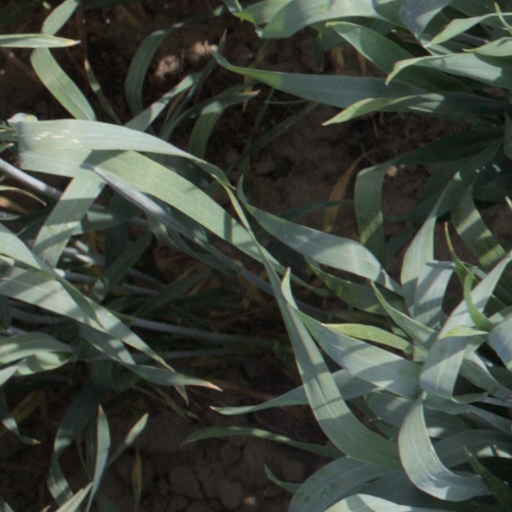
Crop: wheat